Mughal architecture

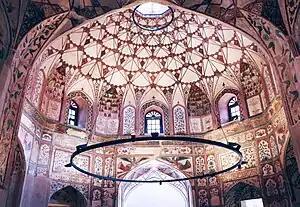
The central chamber of the Shahi Hammam is decorated with frescoes

The Tomb of Salim Chishti is famed as one of the finest examples of Mughal architecture in India, built during the years 1580 and 1581. The tomb, built in 1571 in the corner of the mosque compound, is a square marble chamber with a verandah. The cenotaph has an exquisitely designed lattice screen around it. It enshrines the burial place of the Sufi saint, Salim Chisti (1478 – 1572), a descendant of Khwaja Moinuddin Chishti of Ajmer, who lived in a cavern on the ridge at Sikri. The mausoleum, constructed by Akbar as a mark of his respect for the Sufi saint, who foretold the birth of his son.